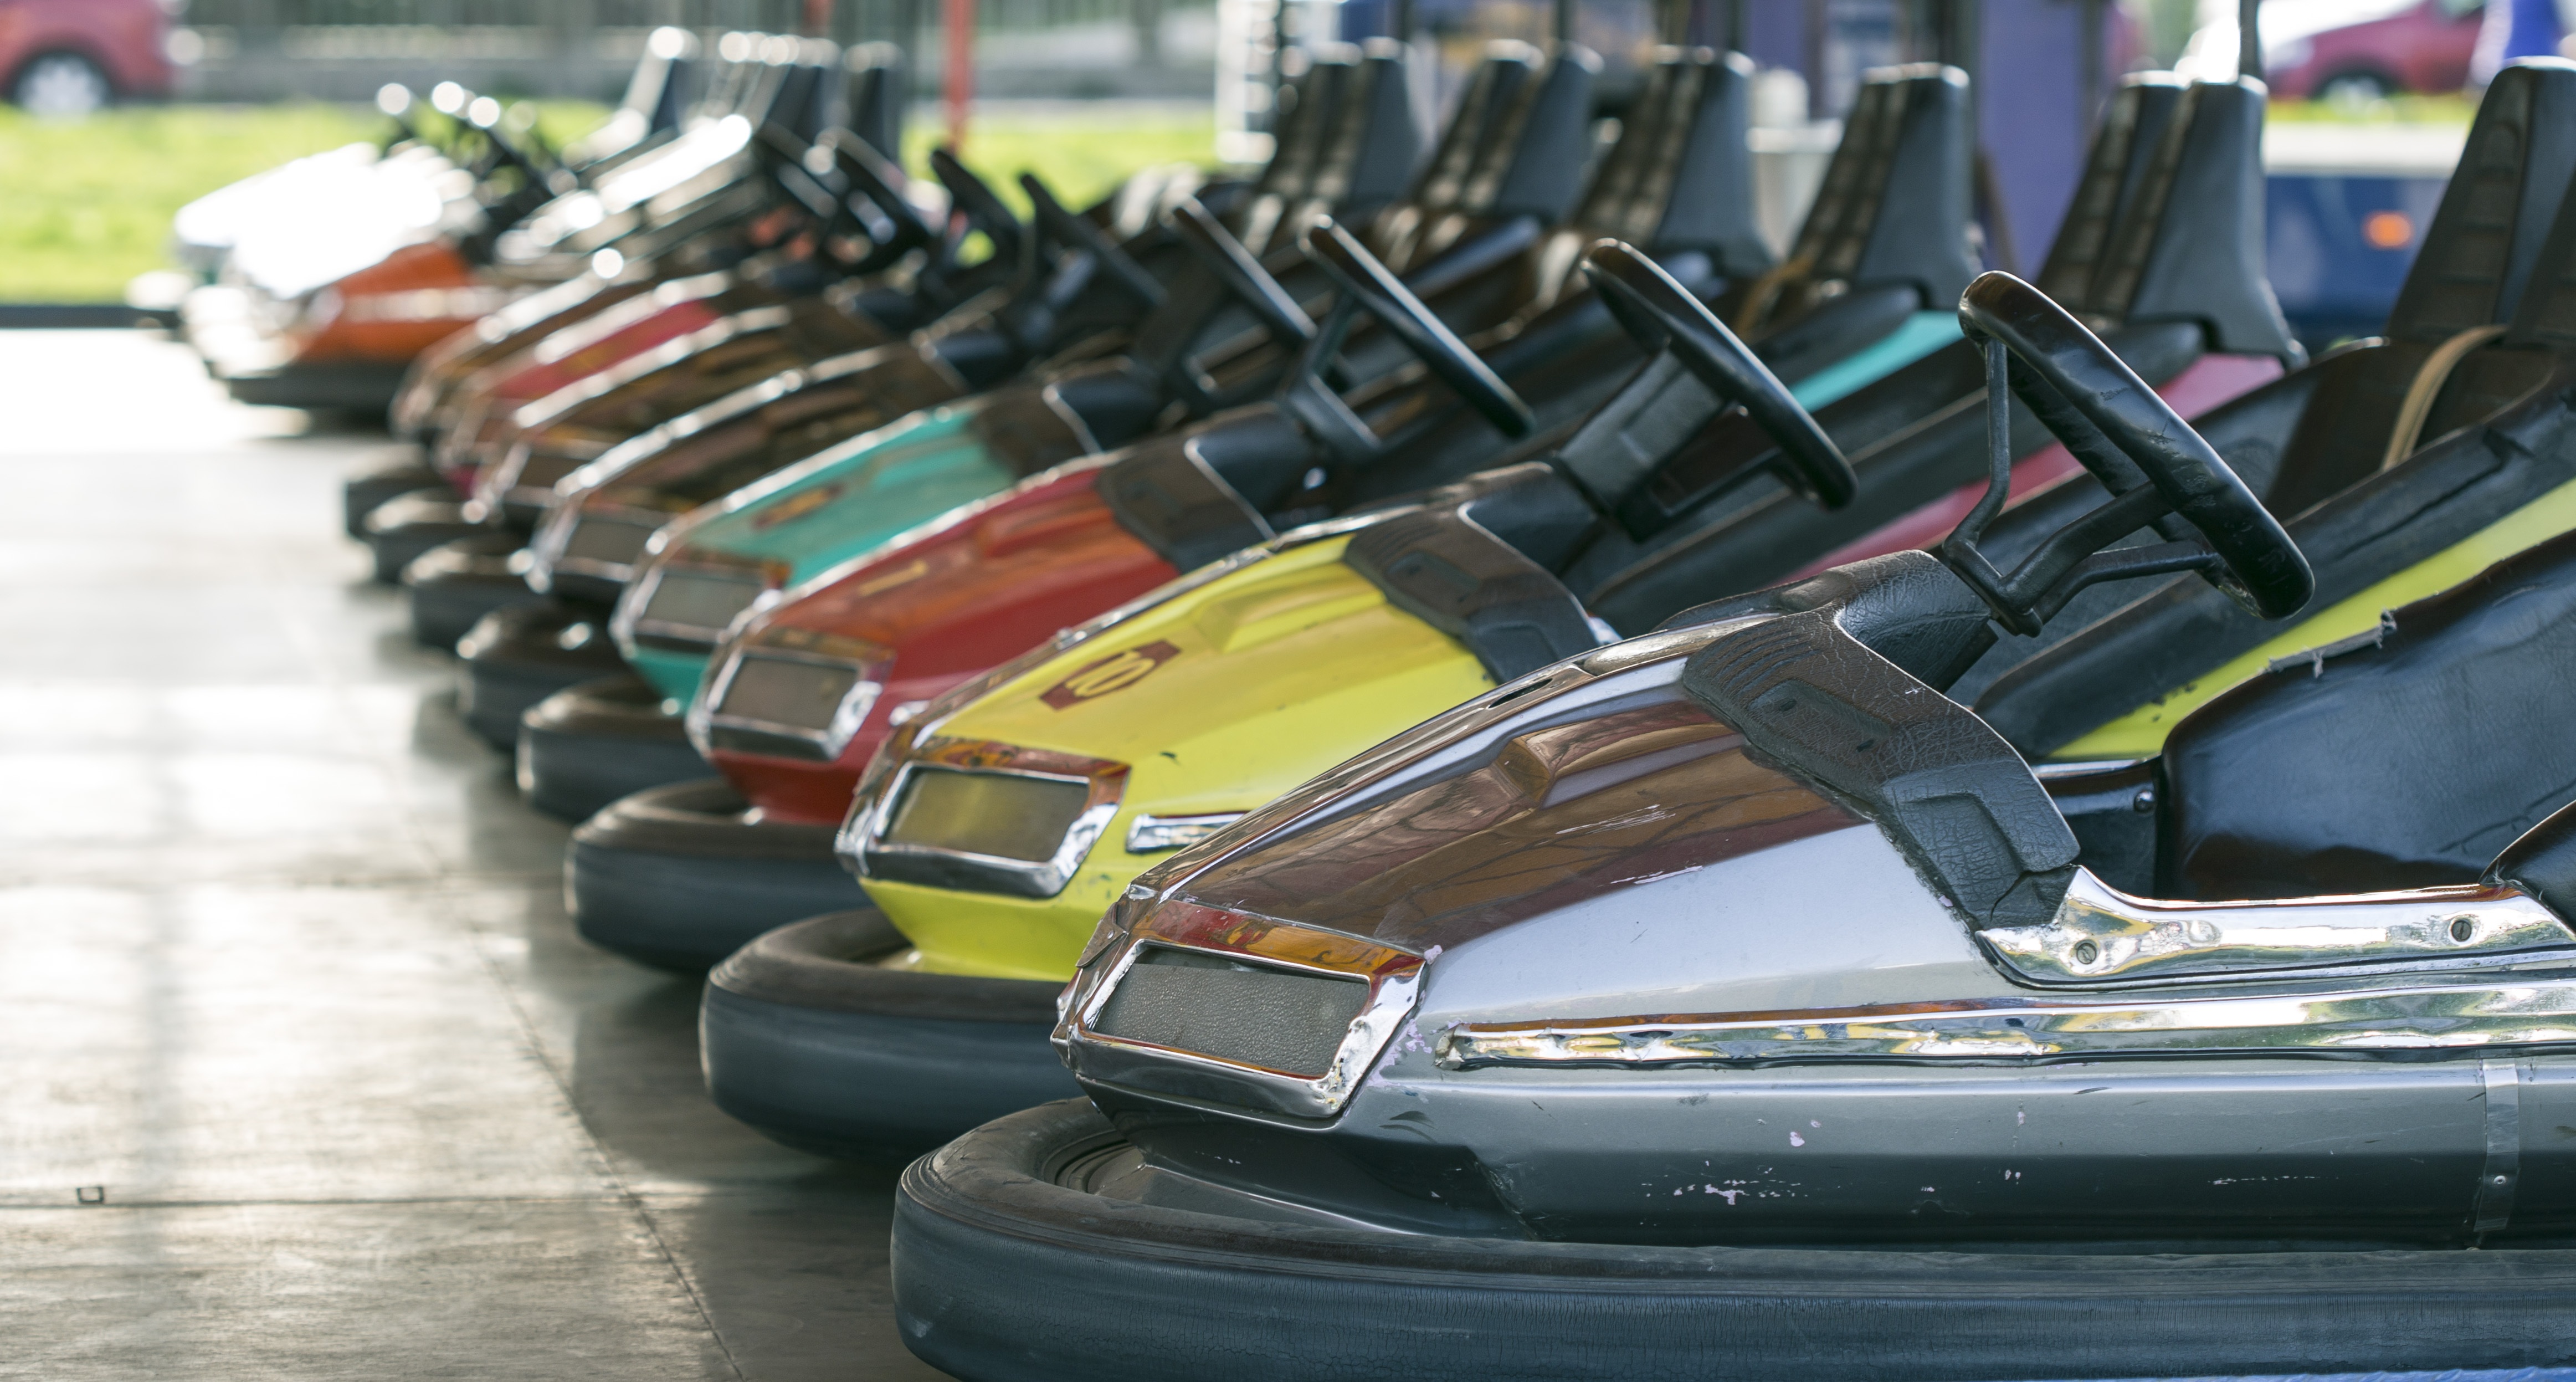
car, vintage, play, retro, kid, perspective, summer, vacation, recreation, vehicle, carnival, amusement park, park, child, ride, carousel, colorful, speed, leisure, childhood, activity, family, fun, happy, little, funny, joy, amusement, fair, enjoy, excitement, theme, carnival rides